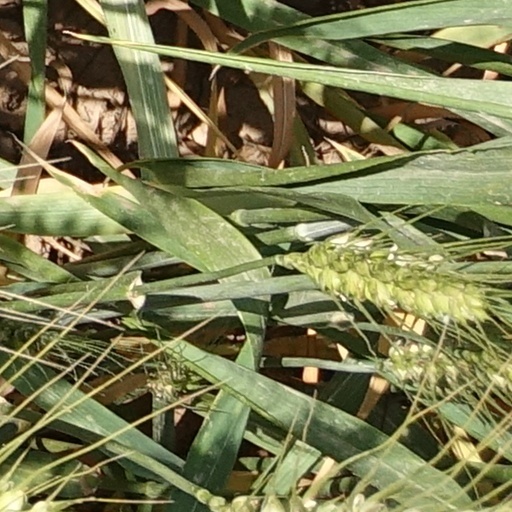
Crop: wheat